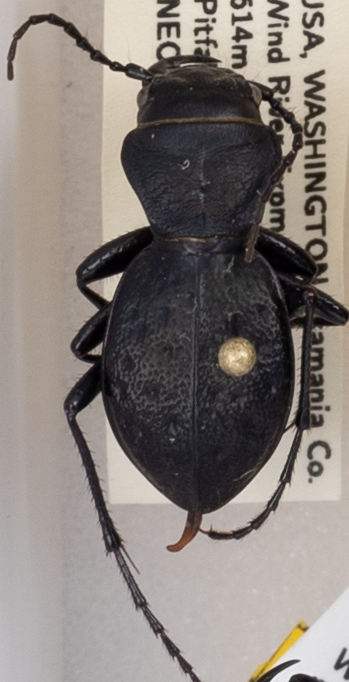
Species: Omus dejeanii
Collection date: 2019-06-04
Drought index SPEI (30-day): -1.01
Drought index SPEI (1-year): -2.09
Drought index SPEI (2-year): -2.09